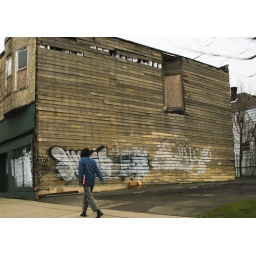
fair amount of graffiti on mlk around my cross street